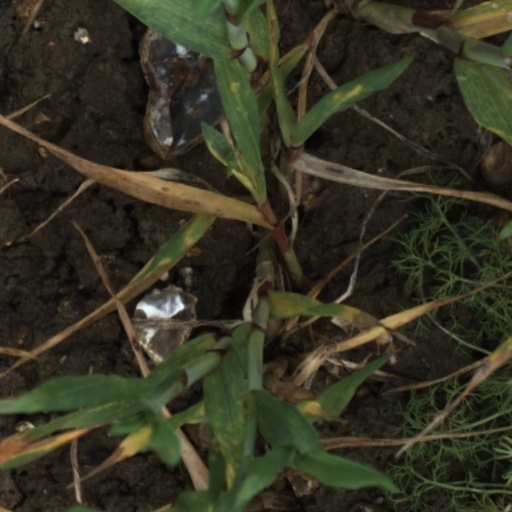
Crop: wheat